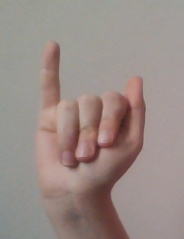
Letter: meem